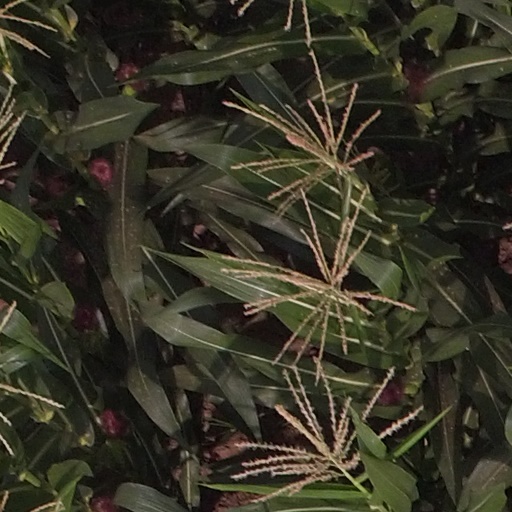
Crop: maize; corn